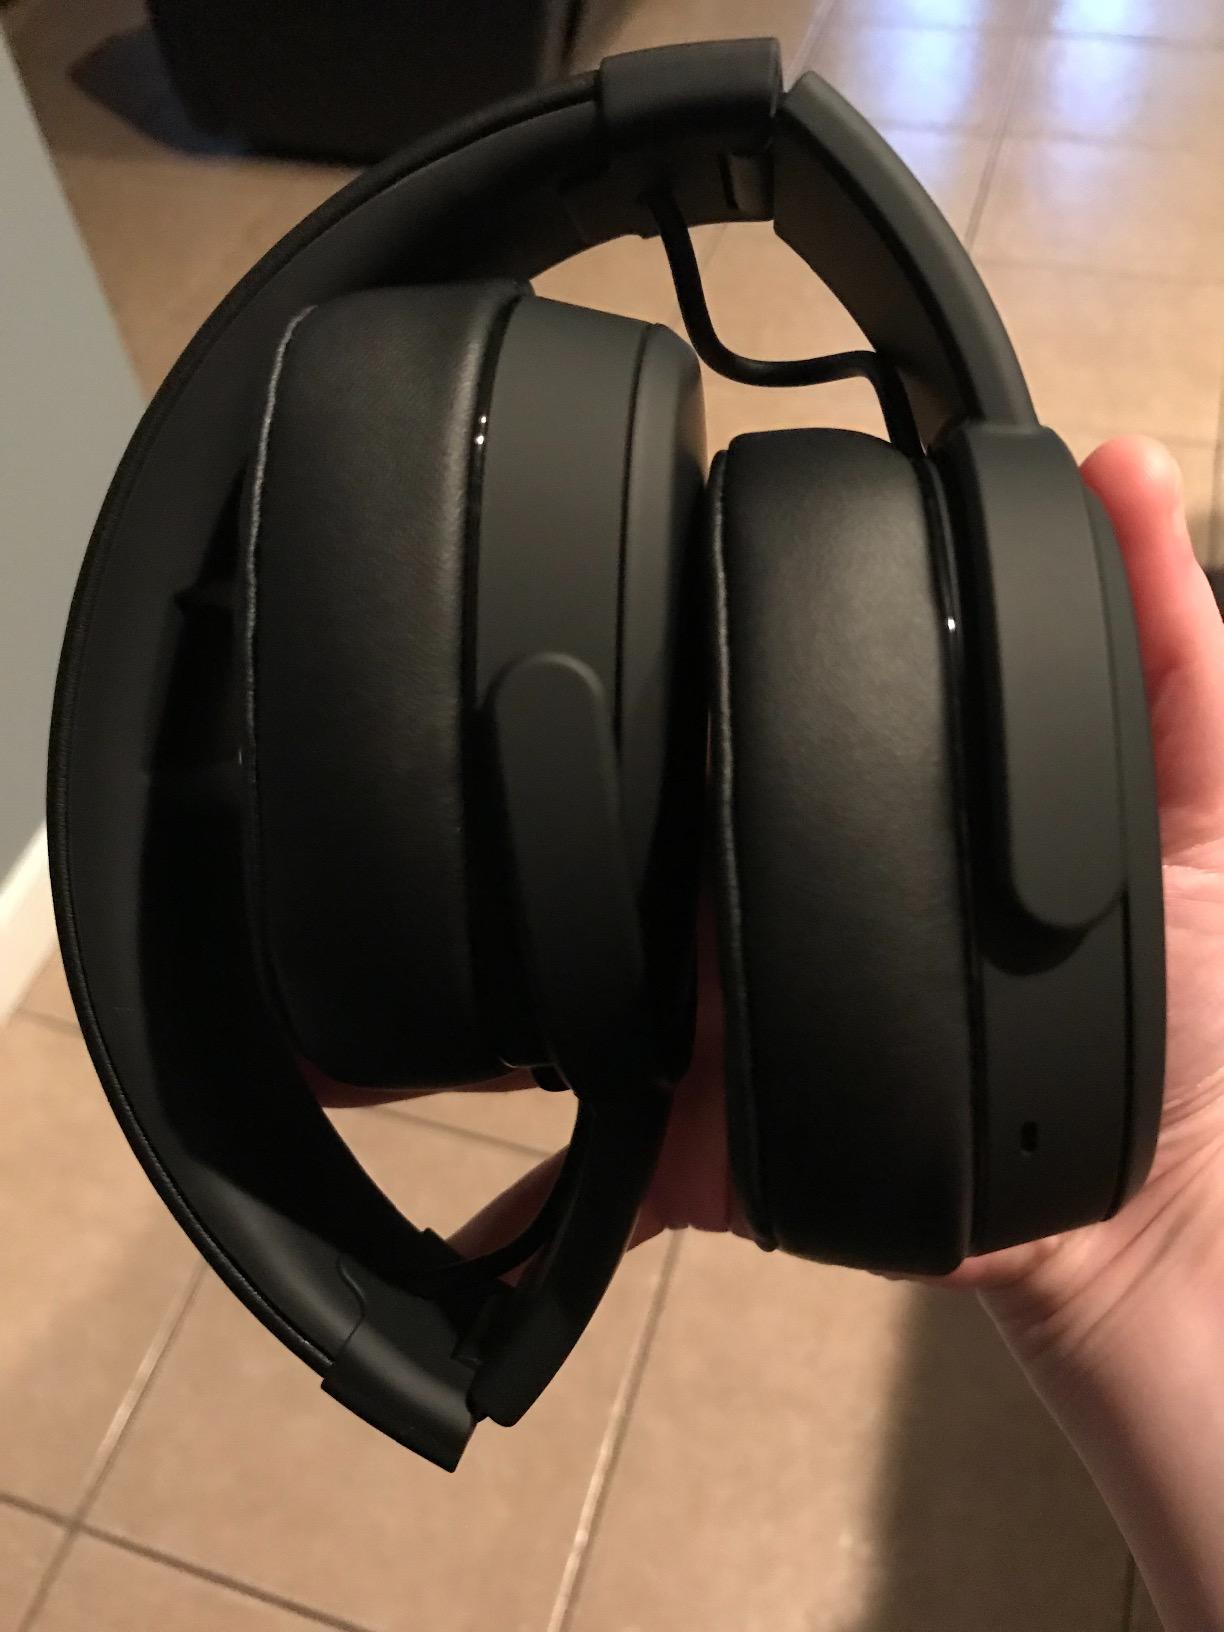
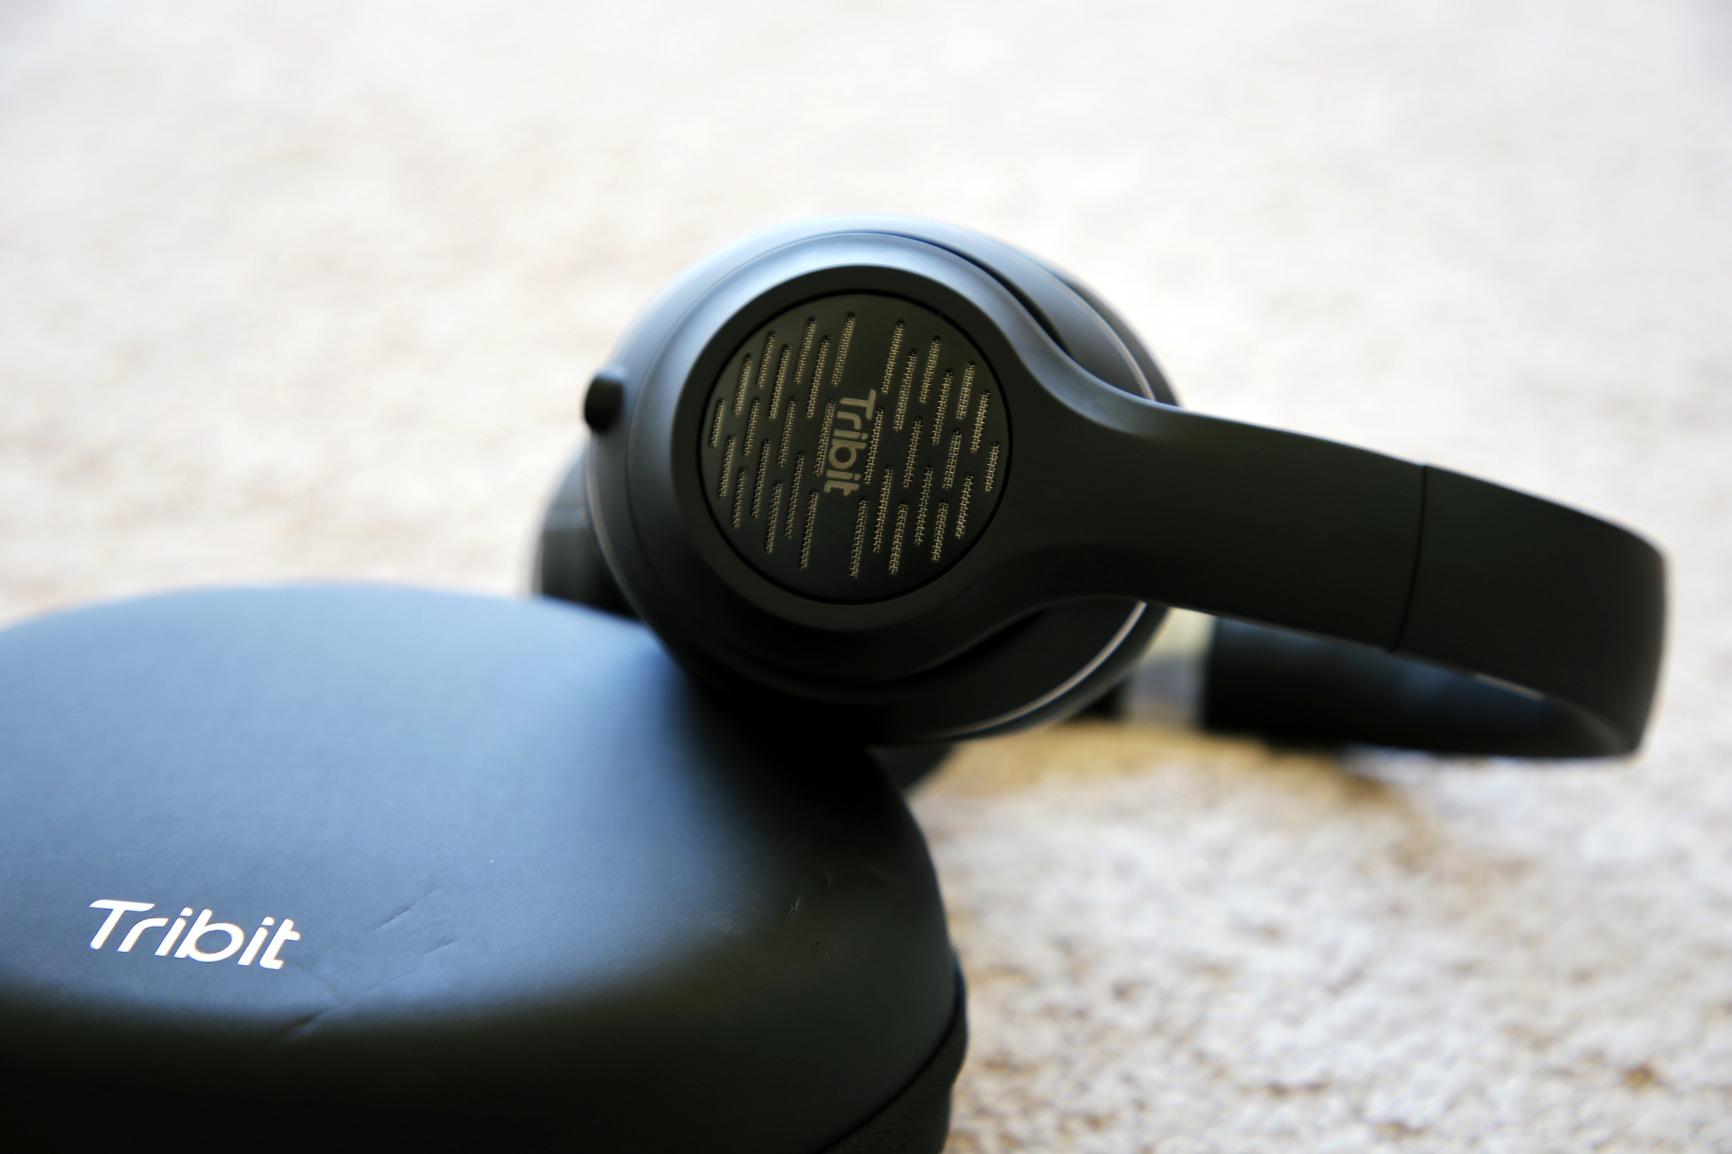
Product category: headphones
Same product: no